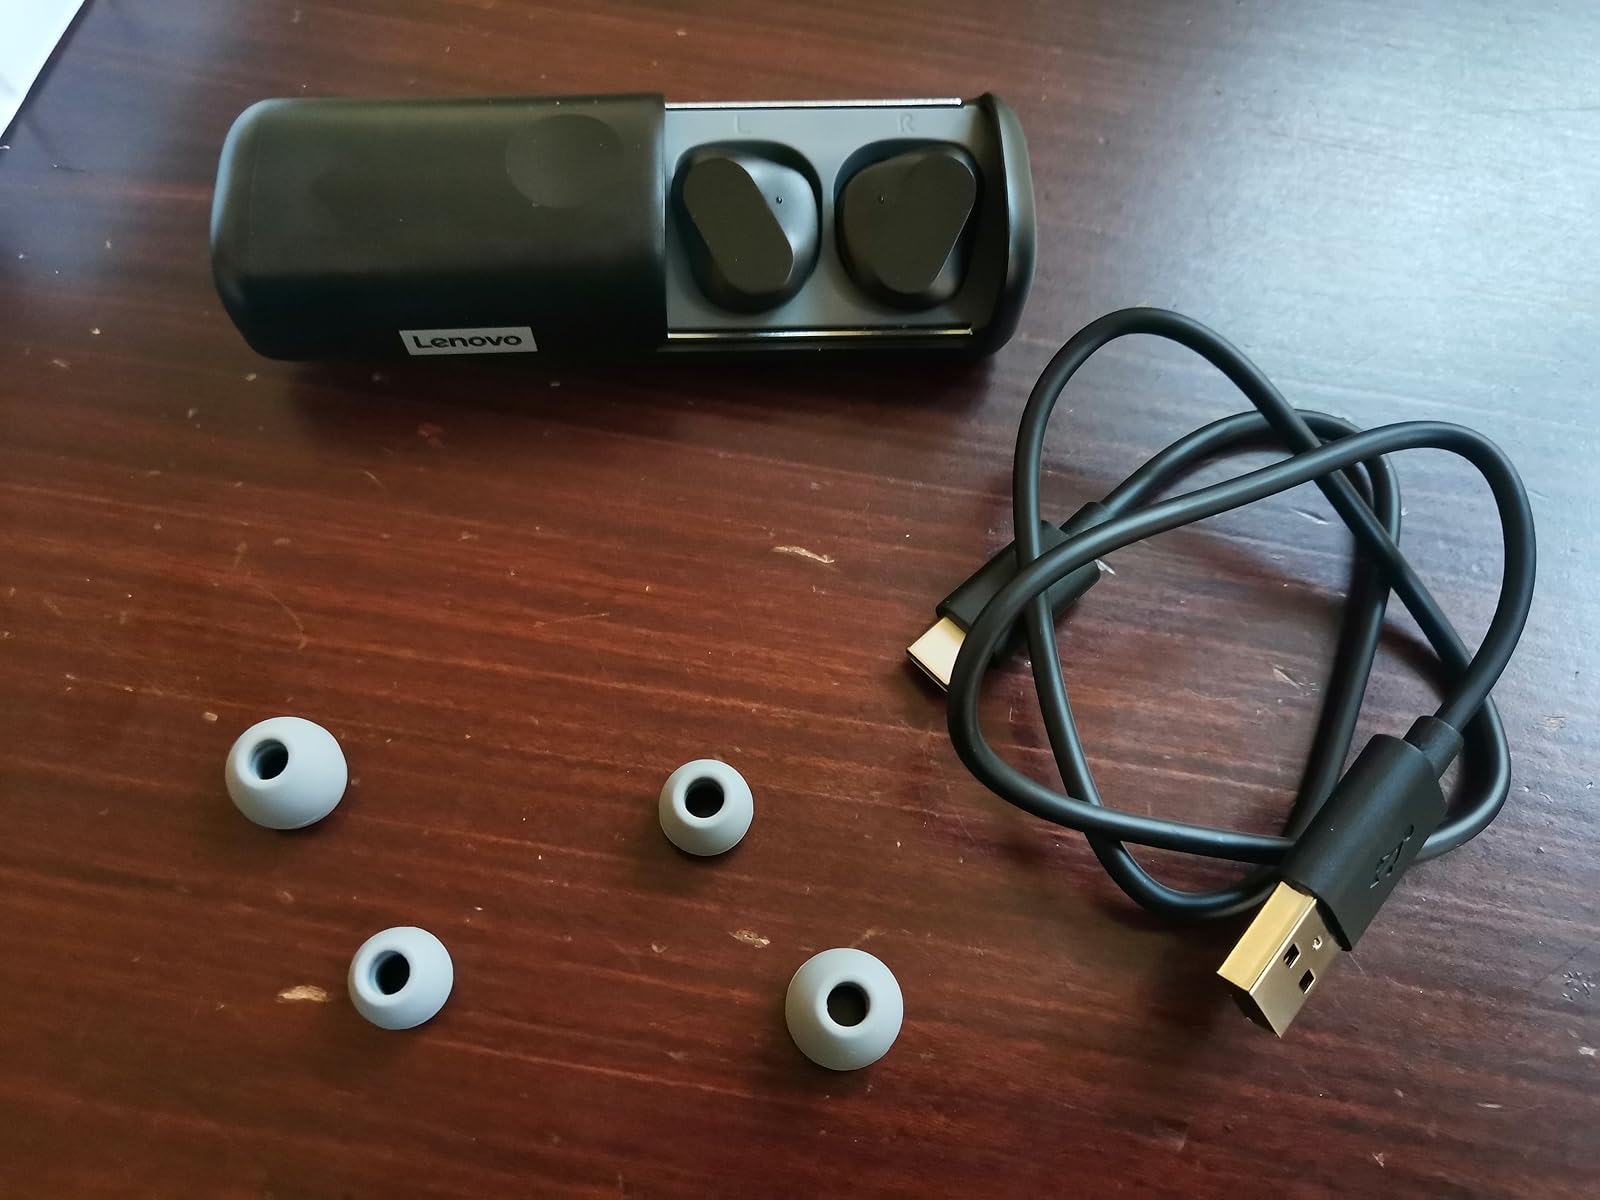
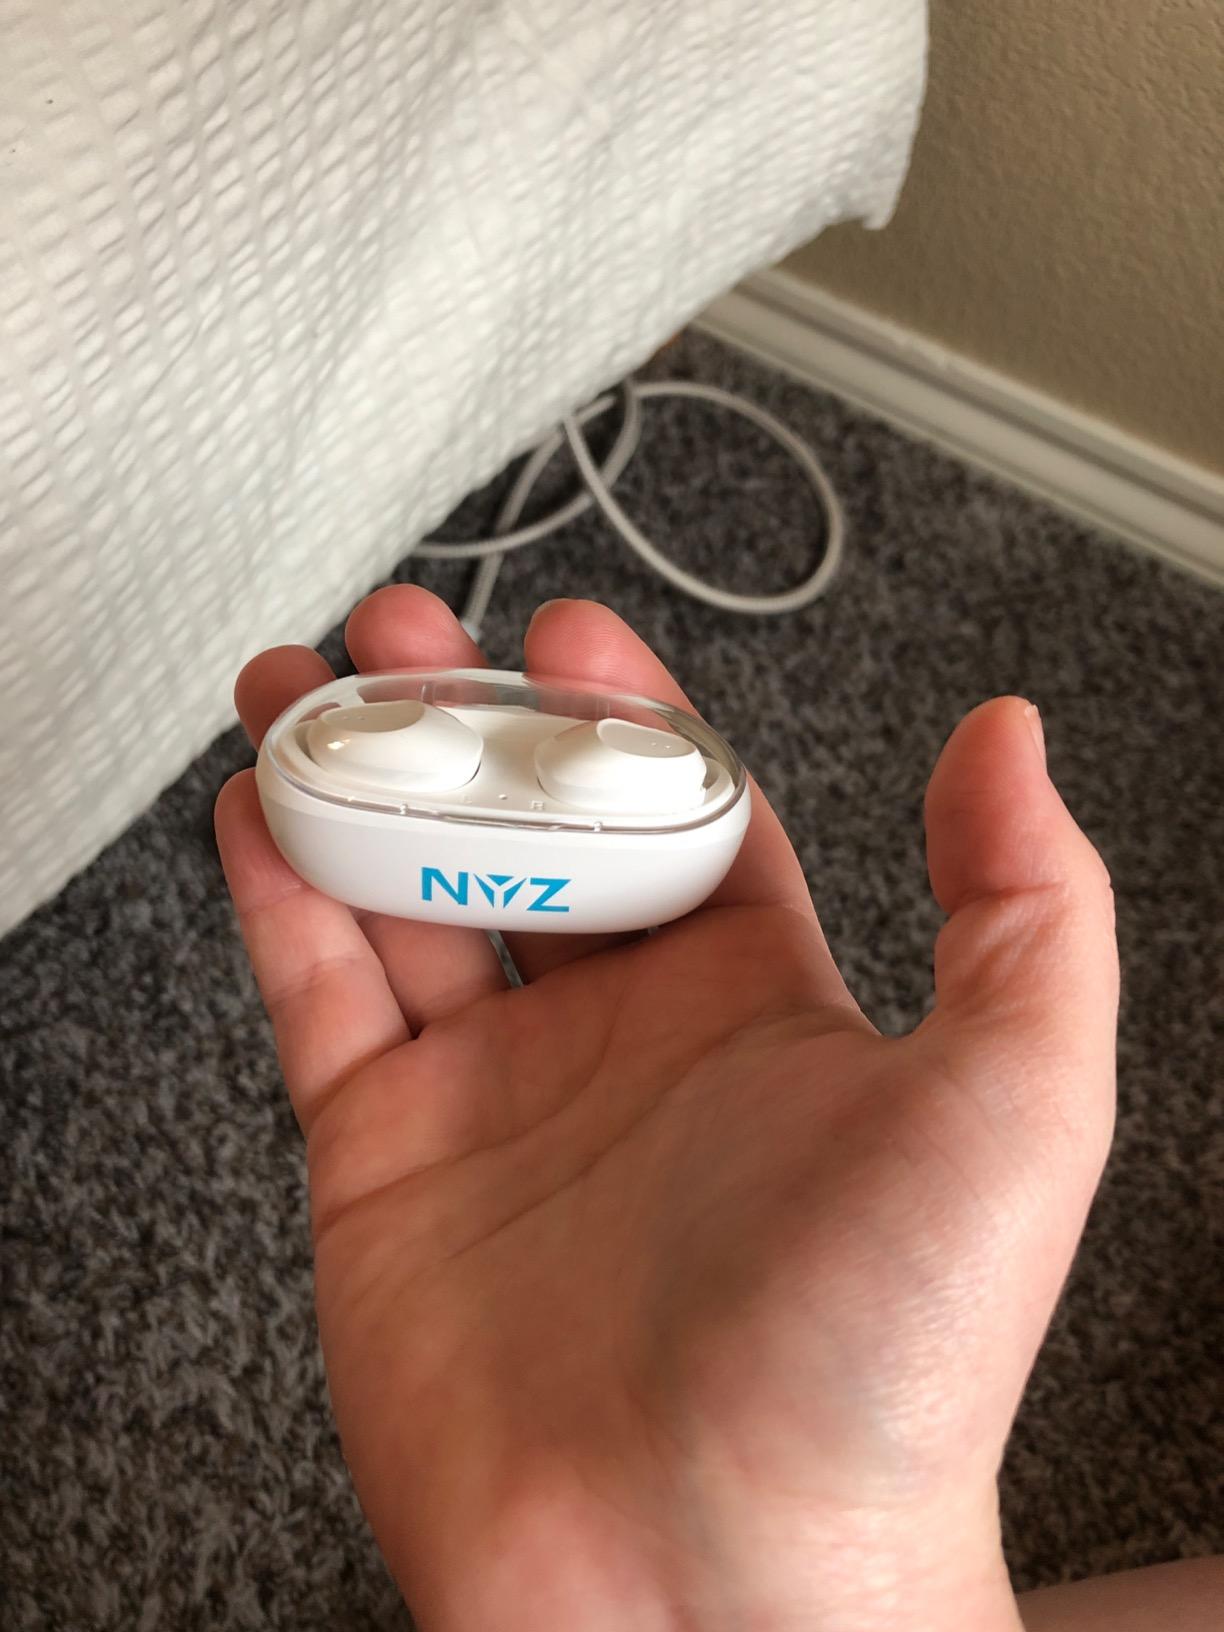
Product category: earbuds
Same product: no